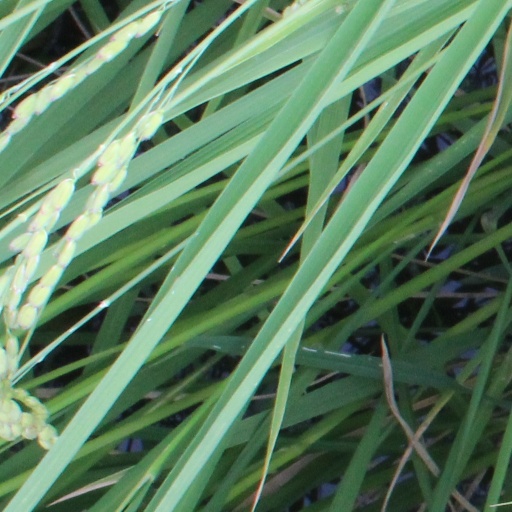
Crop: rice